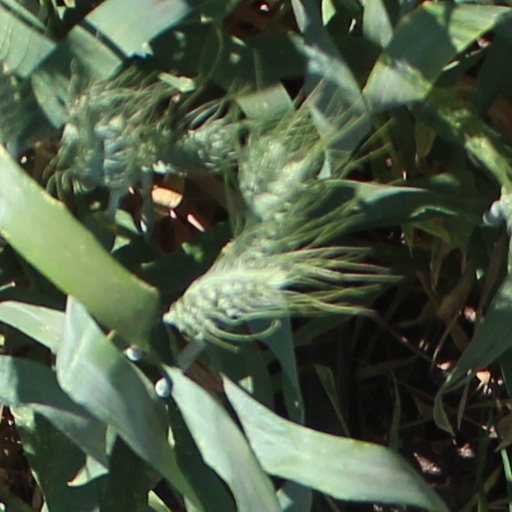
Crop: wheat